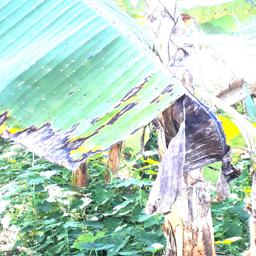
Label: BLACK SIGATOKA